Rautaruukki (pusher)

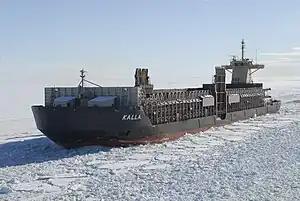
"Rautaruukki" and "Kalla" outside Luleå, Sweden.

While the jointly owned pusher "Finn" was time-chartered by the transportation department of Rautaruukki only when the steel company required additional capacity, "Rautaruukki" was used since the beginning solely to supply the Raahe Steel Works with raw materials. The pusher-barge combinations transported different bulk cargoes from various ports of the Baltic Sea, such as limestone from the port of Storugns in Gotland, iron ore concentrate from Luleå, Sweden, and coal from various Eastern European ports.